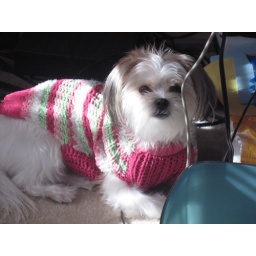
Chloe under the office desk